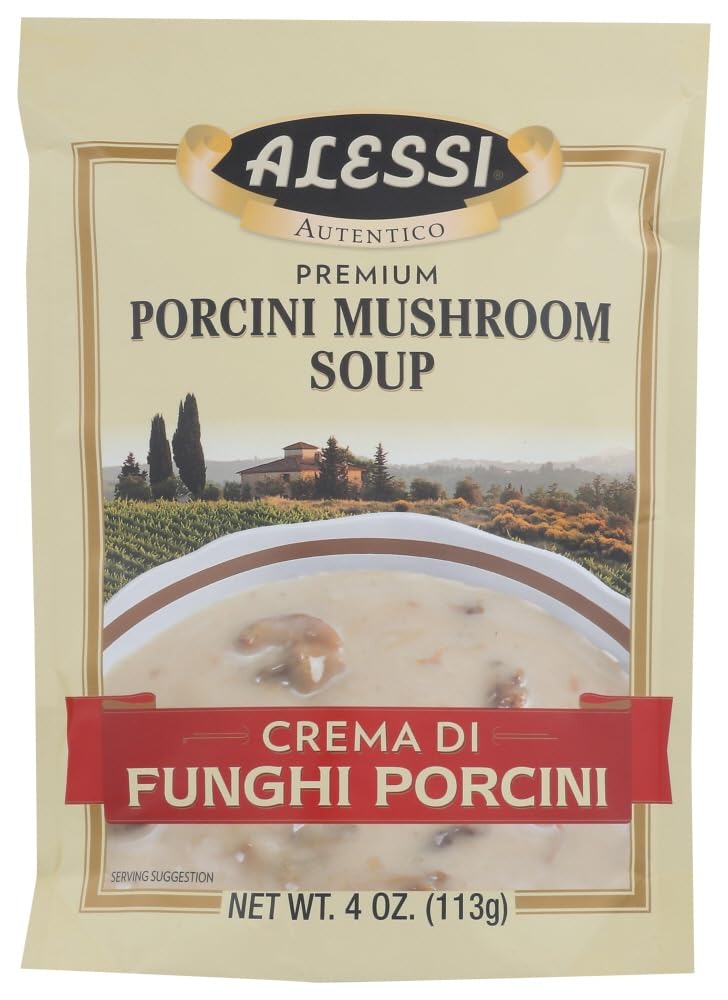
Item Name: Alessi Porcini Mushroom Soup Mix, 4 Ounce (Pack of 24)
Value: 96.0
Unit: Fl Oz

Price: 27.99